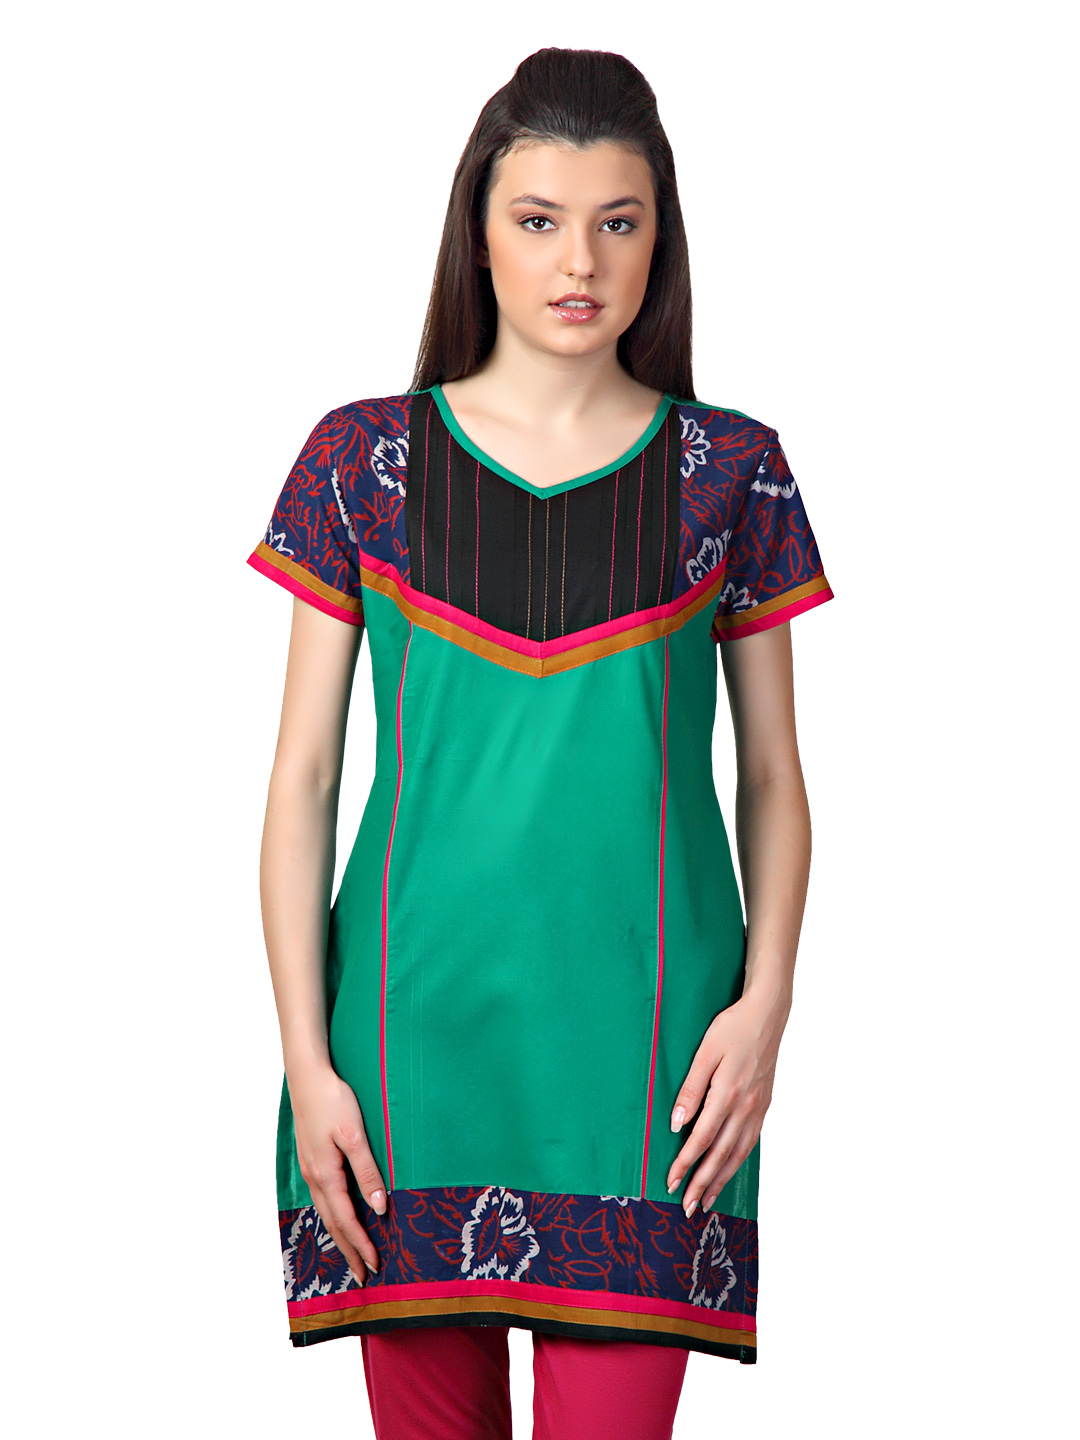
Span Women Green Kurta
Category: Apparel / Topwear / Kurtas
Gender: Women
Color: Green
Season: Summer 2012
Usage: Ethnic